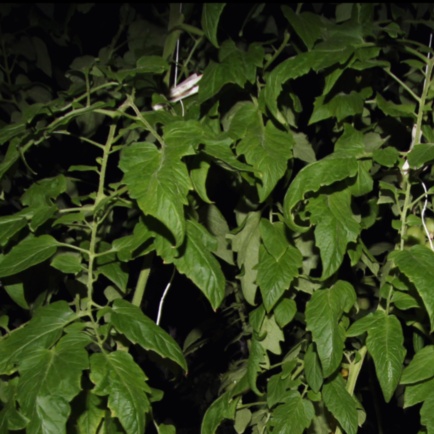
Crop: tomato